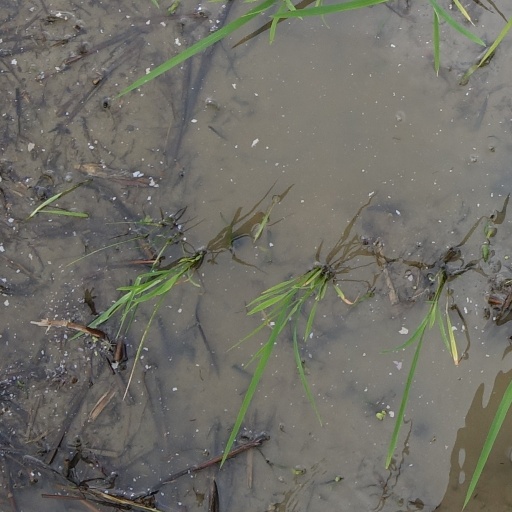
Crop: rice